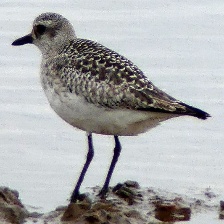
Species: GREY PLOVER
Scientific name: PLUVIALIS SQUATAROLA